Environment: real
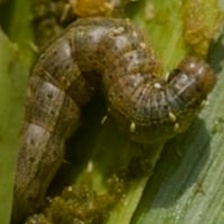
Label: fall_armyworm